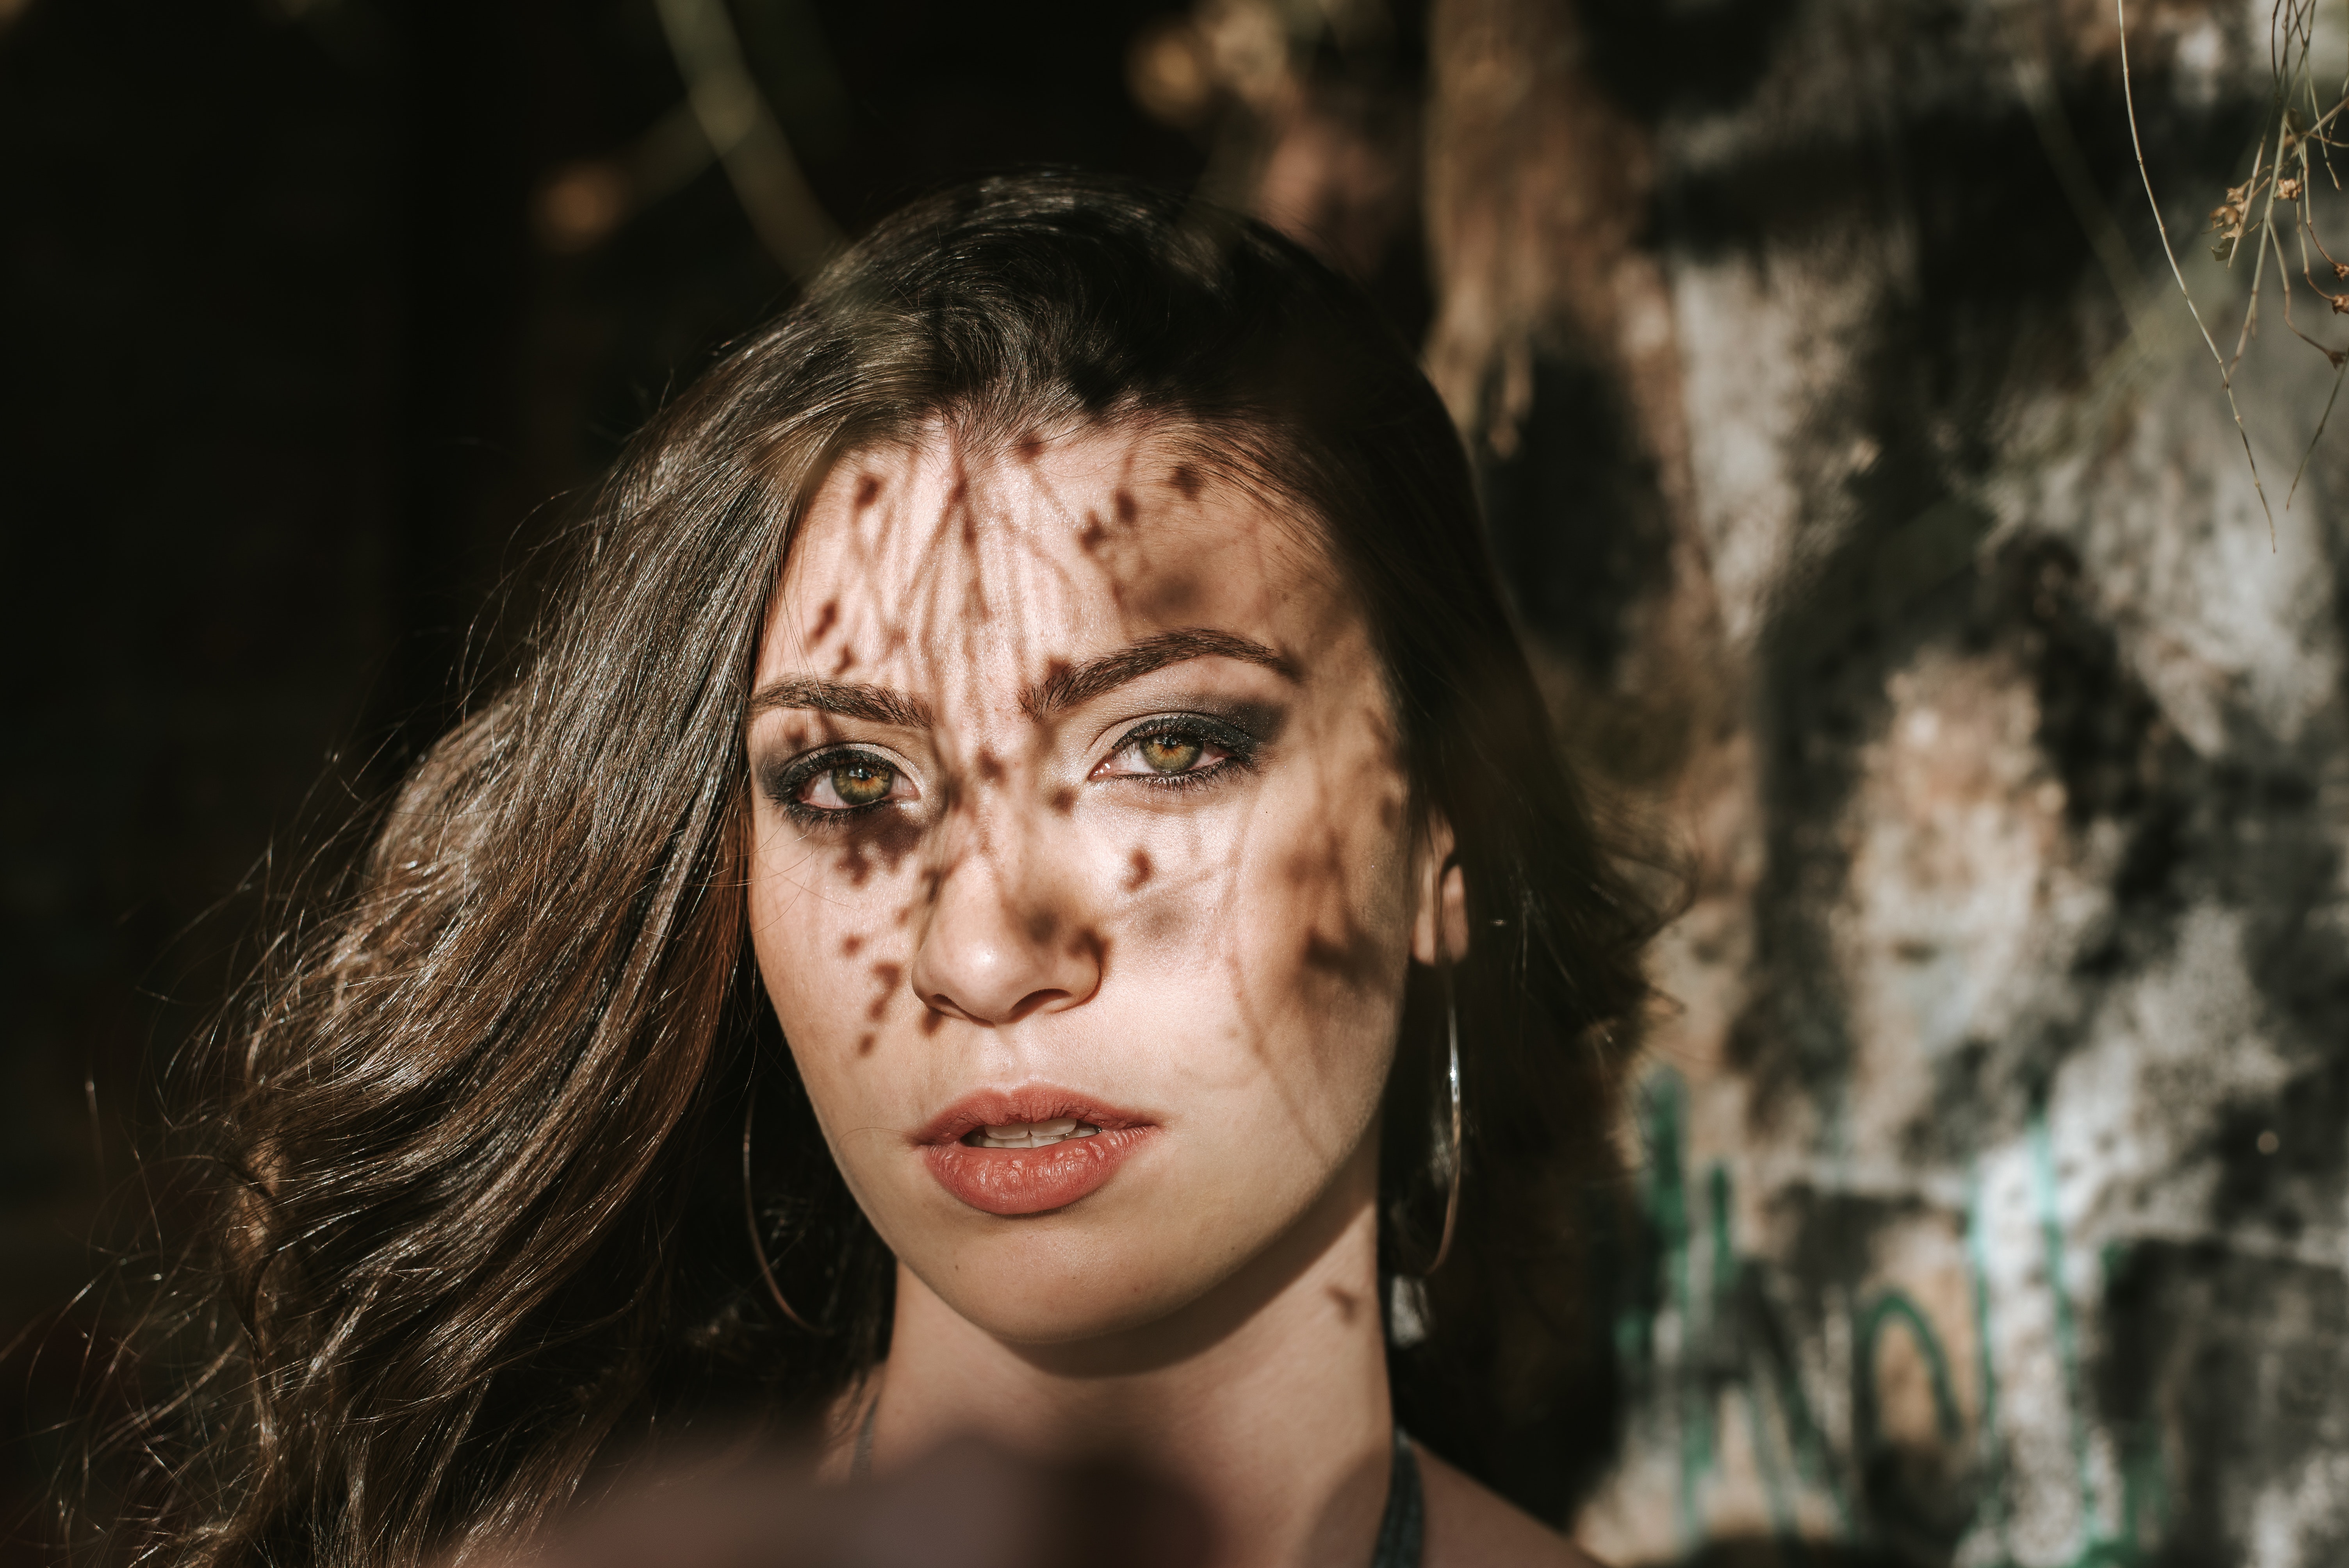
face, hair, skin, head, lip, beauty, lady, nose, eye, hairstyle, human, cheek, close up, photography, black hair, human body, brown hair, mouth, adaptation, portrait photography, portrait, long hair, photo shoot, plant, model, Colorfulness, eyelash, flash photography, flesh, art